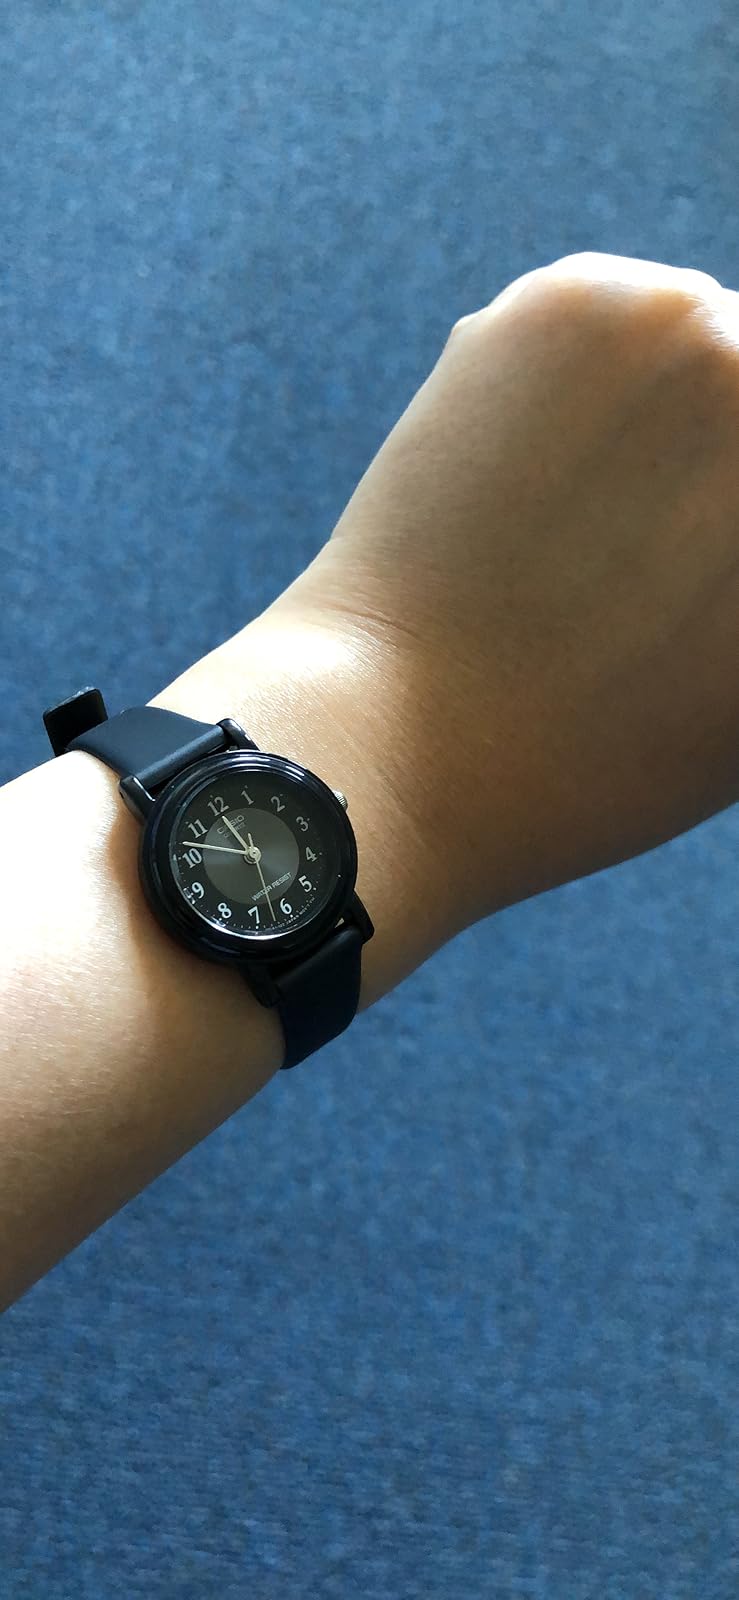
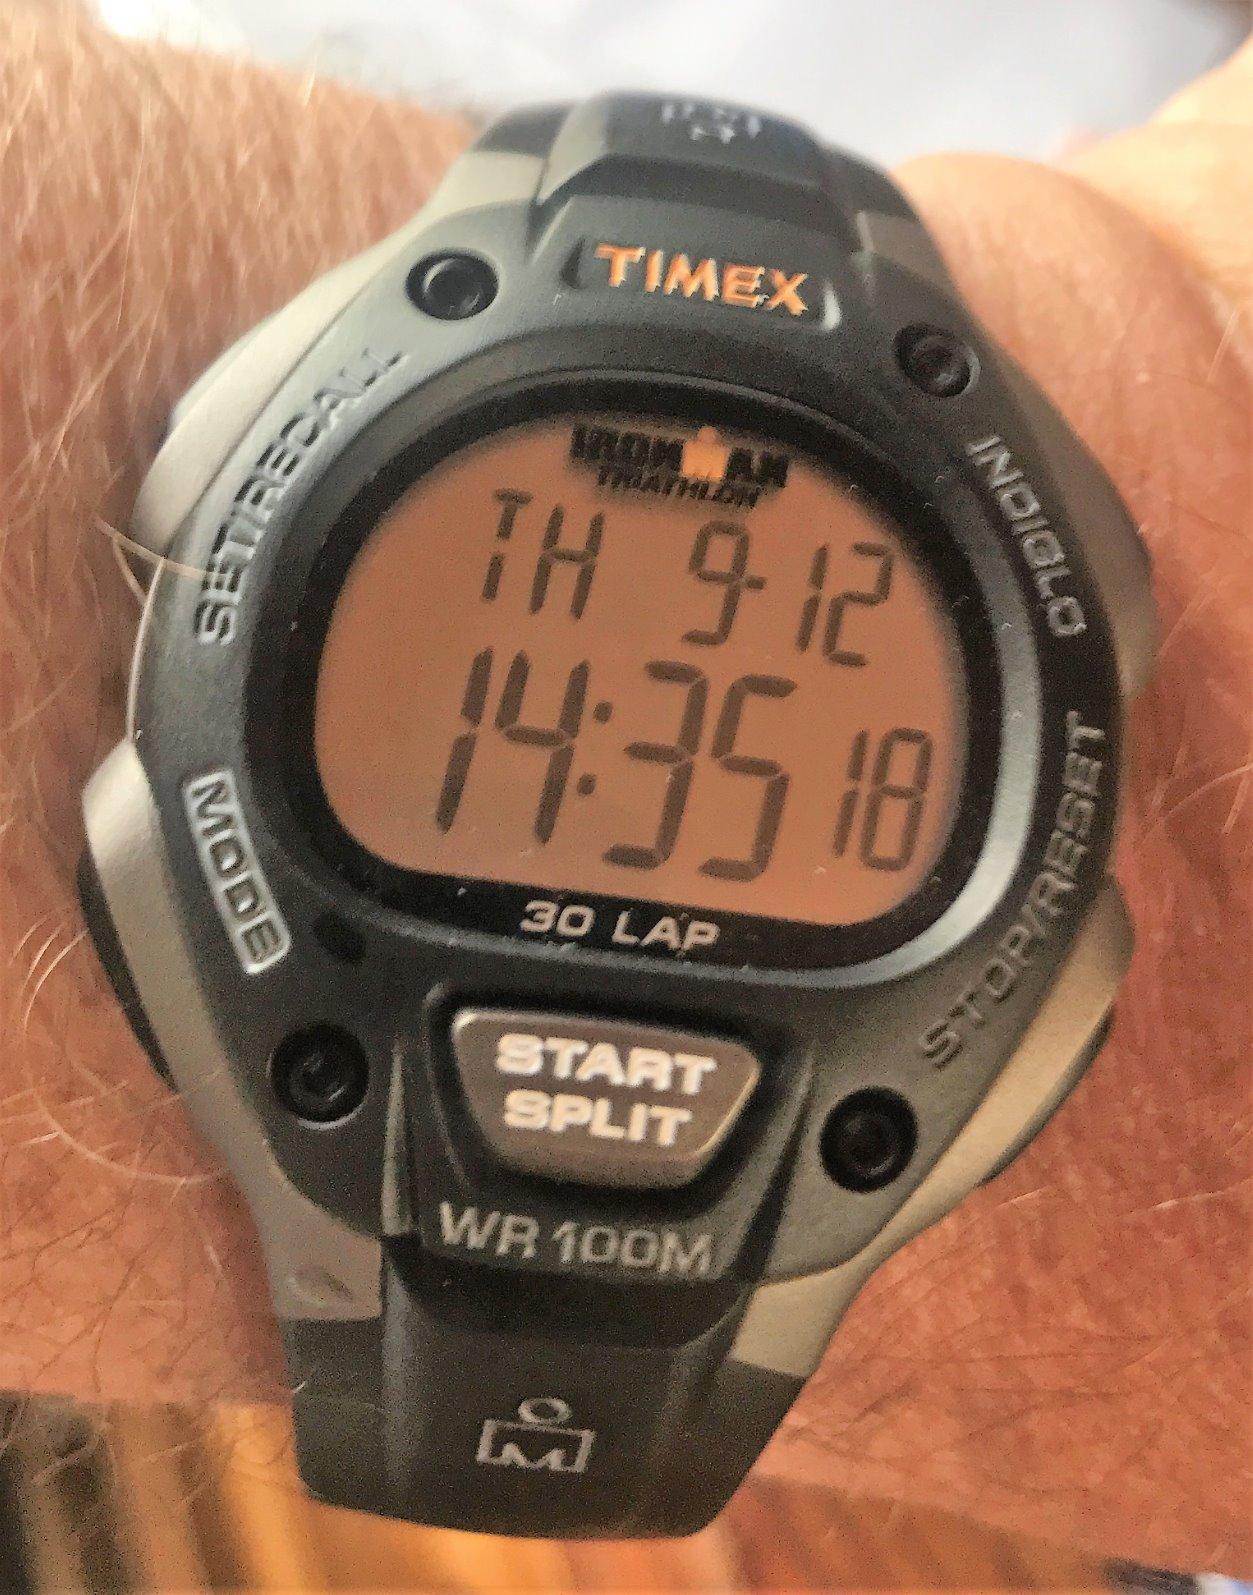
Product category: accessories_watch
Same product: no